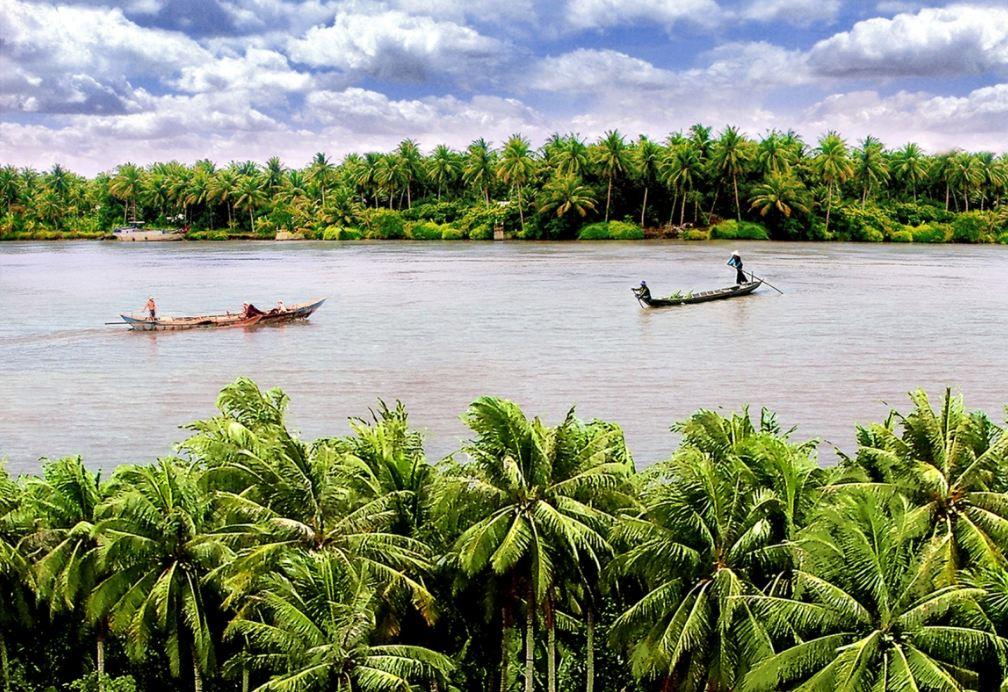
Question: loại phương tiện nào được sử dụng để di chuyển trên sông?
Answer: thuyền